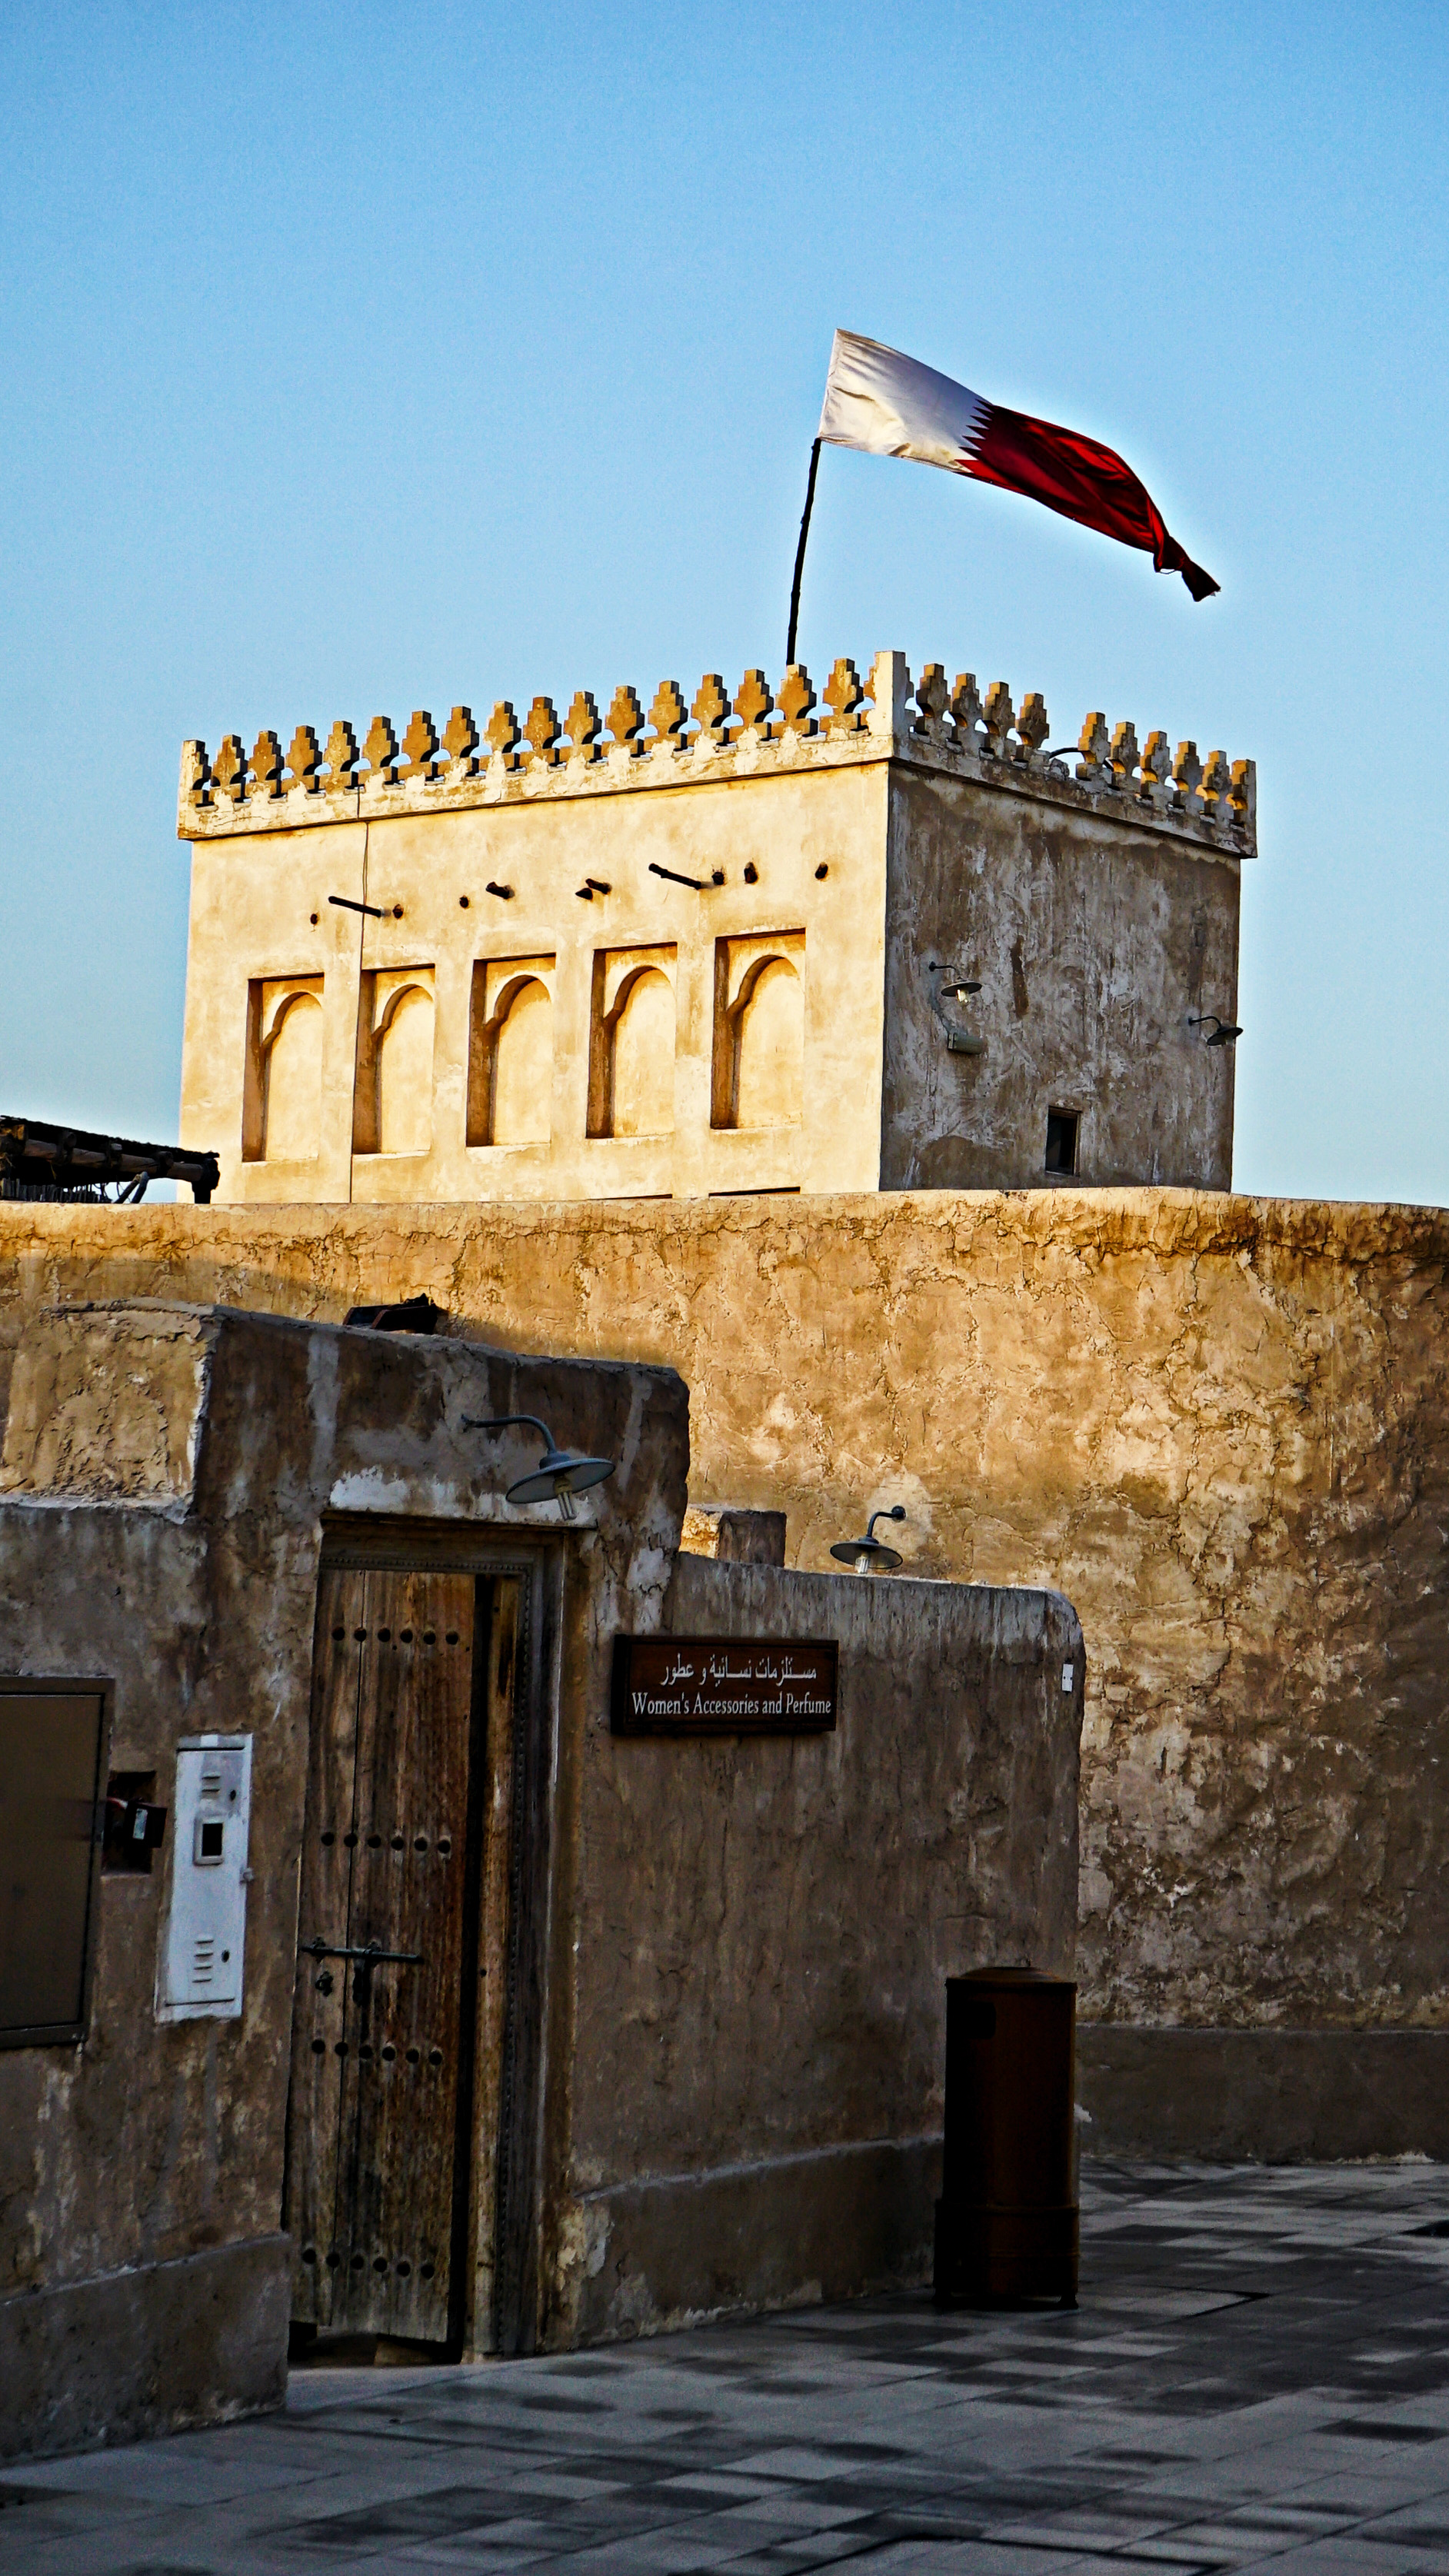
fortification, wall, building, town, sky, architecture, historic site, castle, ancient history, history, tourism, flag, tree, arch, vacation, palace, middle ages, facade, city